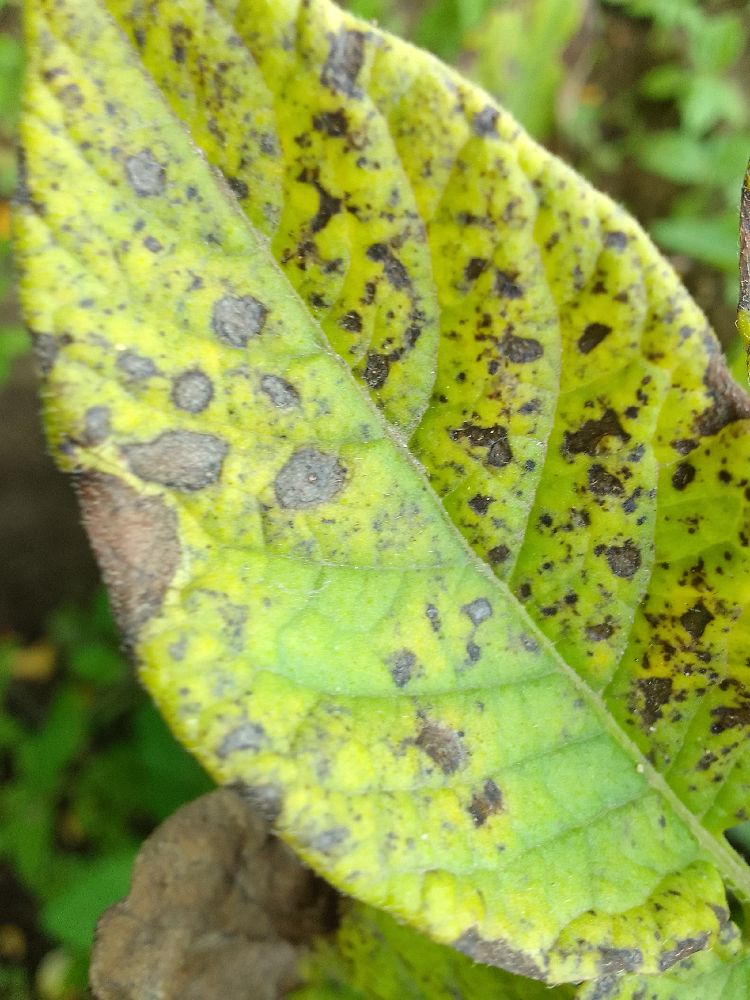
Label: Early blight